Peale Island

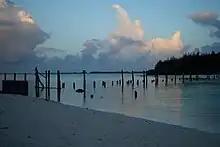
Remains of the old bridge to Peale Island, looking across the channel from Wake

By October 1936, Pan American Airways was ready to transport passengers across the Pacific on its small fleet of three Martin M-130 "Flying Clippers". On October 11, the "China Clipper" landed at Wake on a press flight with ten journalists on board. A week later, on October 18, PAA President Juan Trippe and a group of VIP passengers arrived at Wake on the "Philippine Clipper" (NC14715). On October 25, the "Hawaii Clipper" (NC14714) landed at Wake with the first paying airline passengers ever to cross the Pacific. In 1937, Wake Island became a regular stop for PAA's international trans-Pacific passenger and airmail service, with two scheduled flights per week, one westbound from Midway and one eastbound from Guam. Pan Am also flew Boeing 314 Clipper flying boats in addition to the Martin M130.